Diethylstilbestrol

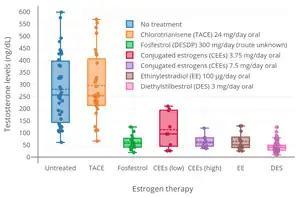
Testosterone levels with no treatment and with various estrogens in men with prostate cancer. Determinations were made with an early radioimmunoassay (RIA). Source was Shearer et al. (1973).

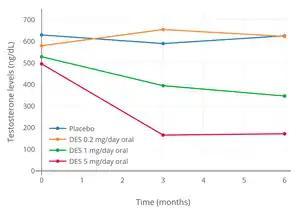
Testosterone levels with placebo and 0.2 to 5 mg/day diethylstilbestrol (DES) for 6 months in men with prostate cancer. Determinations were made with a radioimmunoassay (RIA). Source was Kent et al. (1973).

Due to its estrogenic activity, DES has antigonadotropic effects. That is, it exerts negative feedback on the hypothalamic–pituitary–gonadal axis (HPG axis), suppresses the secretion of the gonadotropins, luteinizing hormone (LH) and follicle-stimulating hormone (FSH), and suppresses sex hormone production as well as gamete production or maturation in the gonads. A study of ovulation inhibition found that 5 mg/day oral DES was 92% effective, with ovulation occurring in only a single cycle. DES consistently suppresses testosterone levels in men into the castrate range (<50 ng/dL) within 1 to 2 weeks at doses of 3 mg/day and above. Conversely, a dosage of 1 mg/day DES is unable to fully suppress testosterone levels into the castrate range in men, which instead often stabilize at just above castrate levels (>50 ng/dL). However, it has also been reported that 1 mg/day DES results in approximately 50% suppression of testosterone levels, albeit with wide interindividual variability. It has been said that doses of DES of less than 1 mg/day have no effect on testosterone levels. However, the addition of an "extremely low" dosage of 0.1 mg/day DES to cyproterone acetate has been found to result in a synergistic antigonadotropic effect and to suppress testosterone levels into the castrate range in men. DES at 3 mg/day has similar testosterone suppression to a dose of 300 mg/day, suggesting that suppression of testosterone levels is maximal by 3 mg/day.